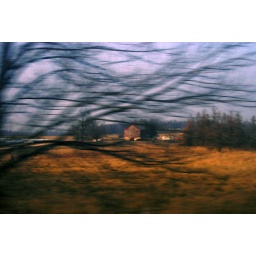
Skeletal trees in November glide past, off a highway in Juneau County, Wisconsin.